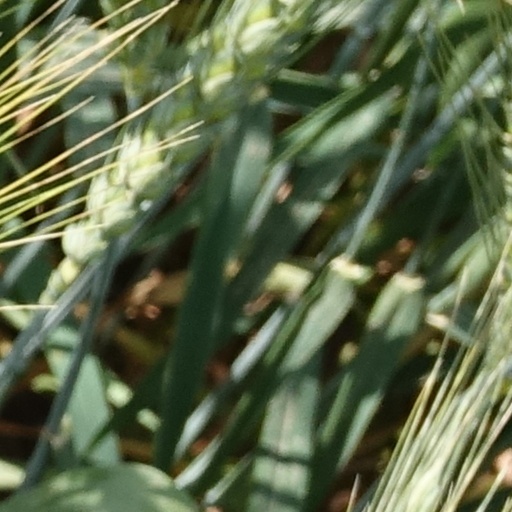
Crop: wheat